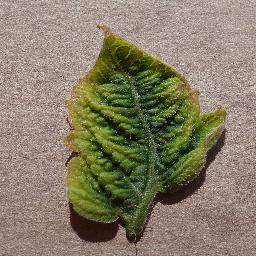
Label: Tomato___Tomato_Yellow_Leaf_Curl_Virus